2016 Republican Party presidential primaries

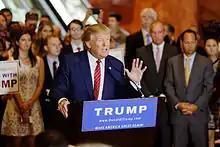
Donald Trump's poll numbers surged as he entered the race and he held a strong lead entering the primary season. After losing Iowa to Cruz, Trump won the next three February primaries.

In April 2014, Robert Costa and Philip Rucker of "The Washington Post" reported that the period of networking and relationship-building that they dubbed the "credentials caucus" had begun, with prospective candidates "quietly studying up on issues and cultivating ties to pundits and luminaries from previous administrations".